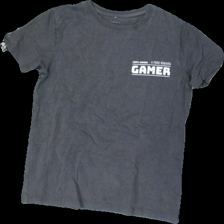
View: front
Type: T-shirt
Category: Children
Brand: Name It
Colors: White, Grey
Material: 100% cotton
Pattern: Other
Cut: Regular, C-collar
Size: 140
Season: All
Price range: 50-100
Recommended usage: Reuse